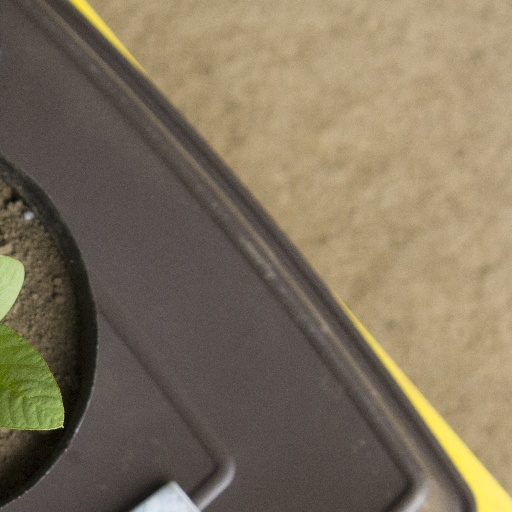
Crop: soybean